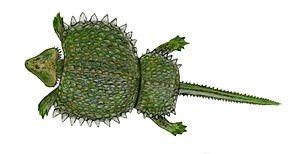
Le Ladinien est le deuxième étage géologique du Trias moyen, précédé par l'Anisien dans l'échelle des temps géologiques et suivi par le Carnien.
Les paléontologues classent les animaux en de nombreuses familles, genres et espèces dont les représentants possèdent des caractéristiques communes issues non d'une convergence évolutive mais d'un ancêtre commun. L'arbre généalogique des animaux ainsi reconstitué, est représenté par un cladogramme. La classification des espèces est parfois difficile notamment lorsque les fossiles sont rares et fragmentaires. La nomenclature est par conséquent régulièrement modifiée ou mise à jour en fonction des nouvelles découvertes.
Les Cyamodontidae sont une famille appartenant à l'ordre des Placodontia. Elle abrite un seul genre : Cyamodus.
Cyamodus est un genre éteint de placodontes, connu grâce aux restes fossilisés découverts en Allemagne, au début de la deuxième moitié du XIXᵉ siècle et nommé par Christian Erich Hermann von Meyer, en 1863. Les fossiles ont été datés de la période du Trias, des étages géologiques de l'Anisien et du Ladinien. Cyamodus mesurait aux alentours de 1,30 mètre de long.